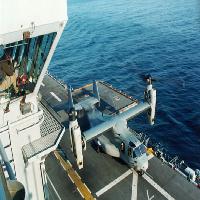
Weather: sun or clear